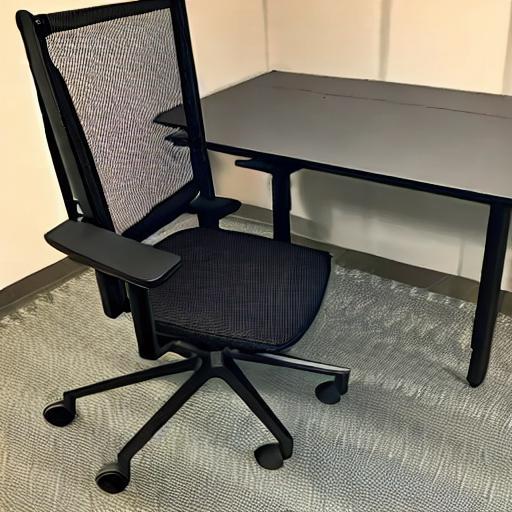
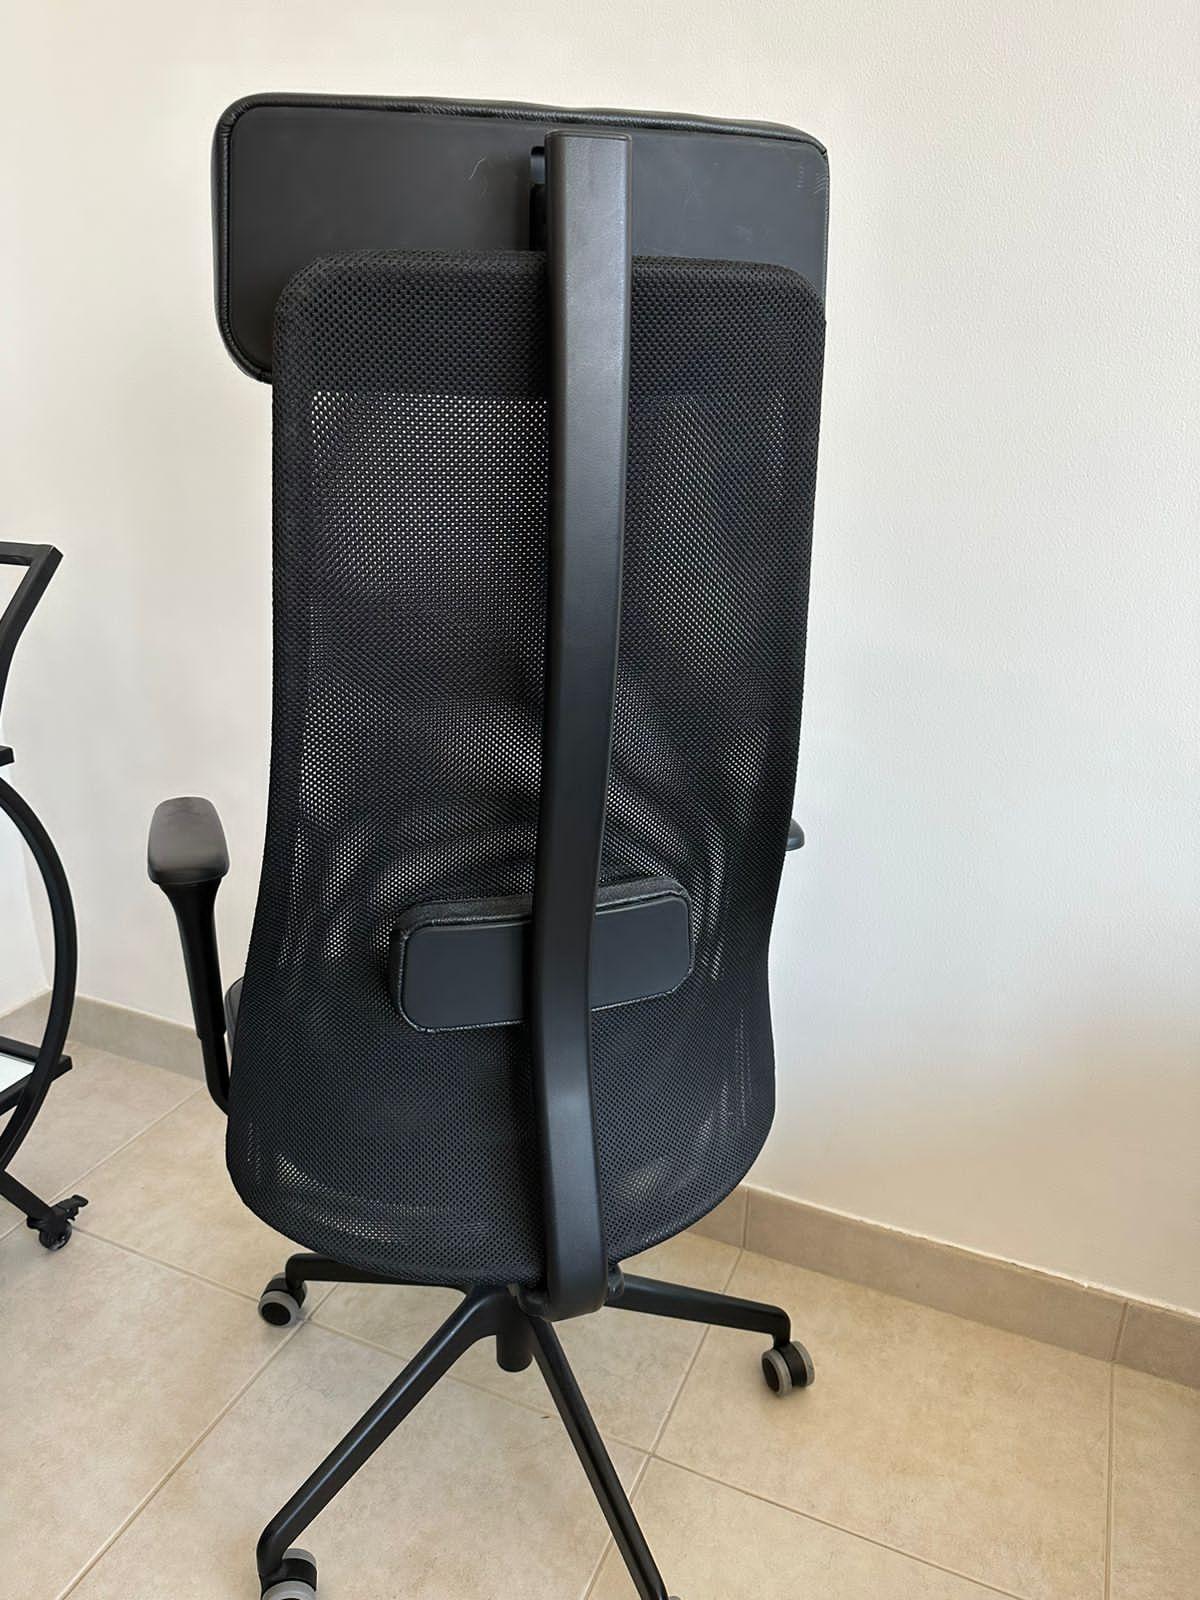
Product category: items_chair
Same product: no